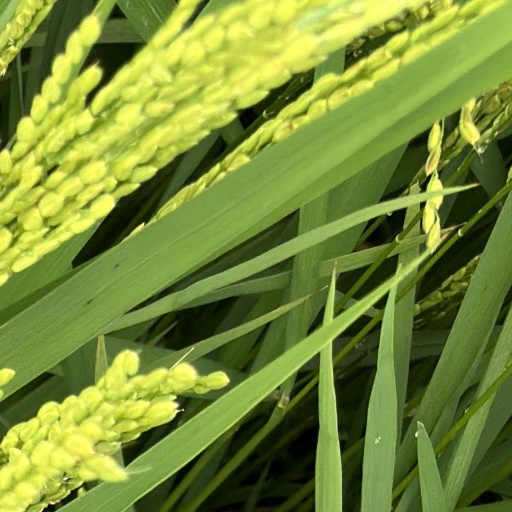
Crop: rice